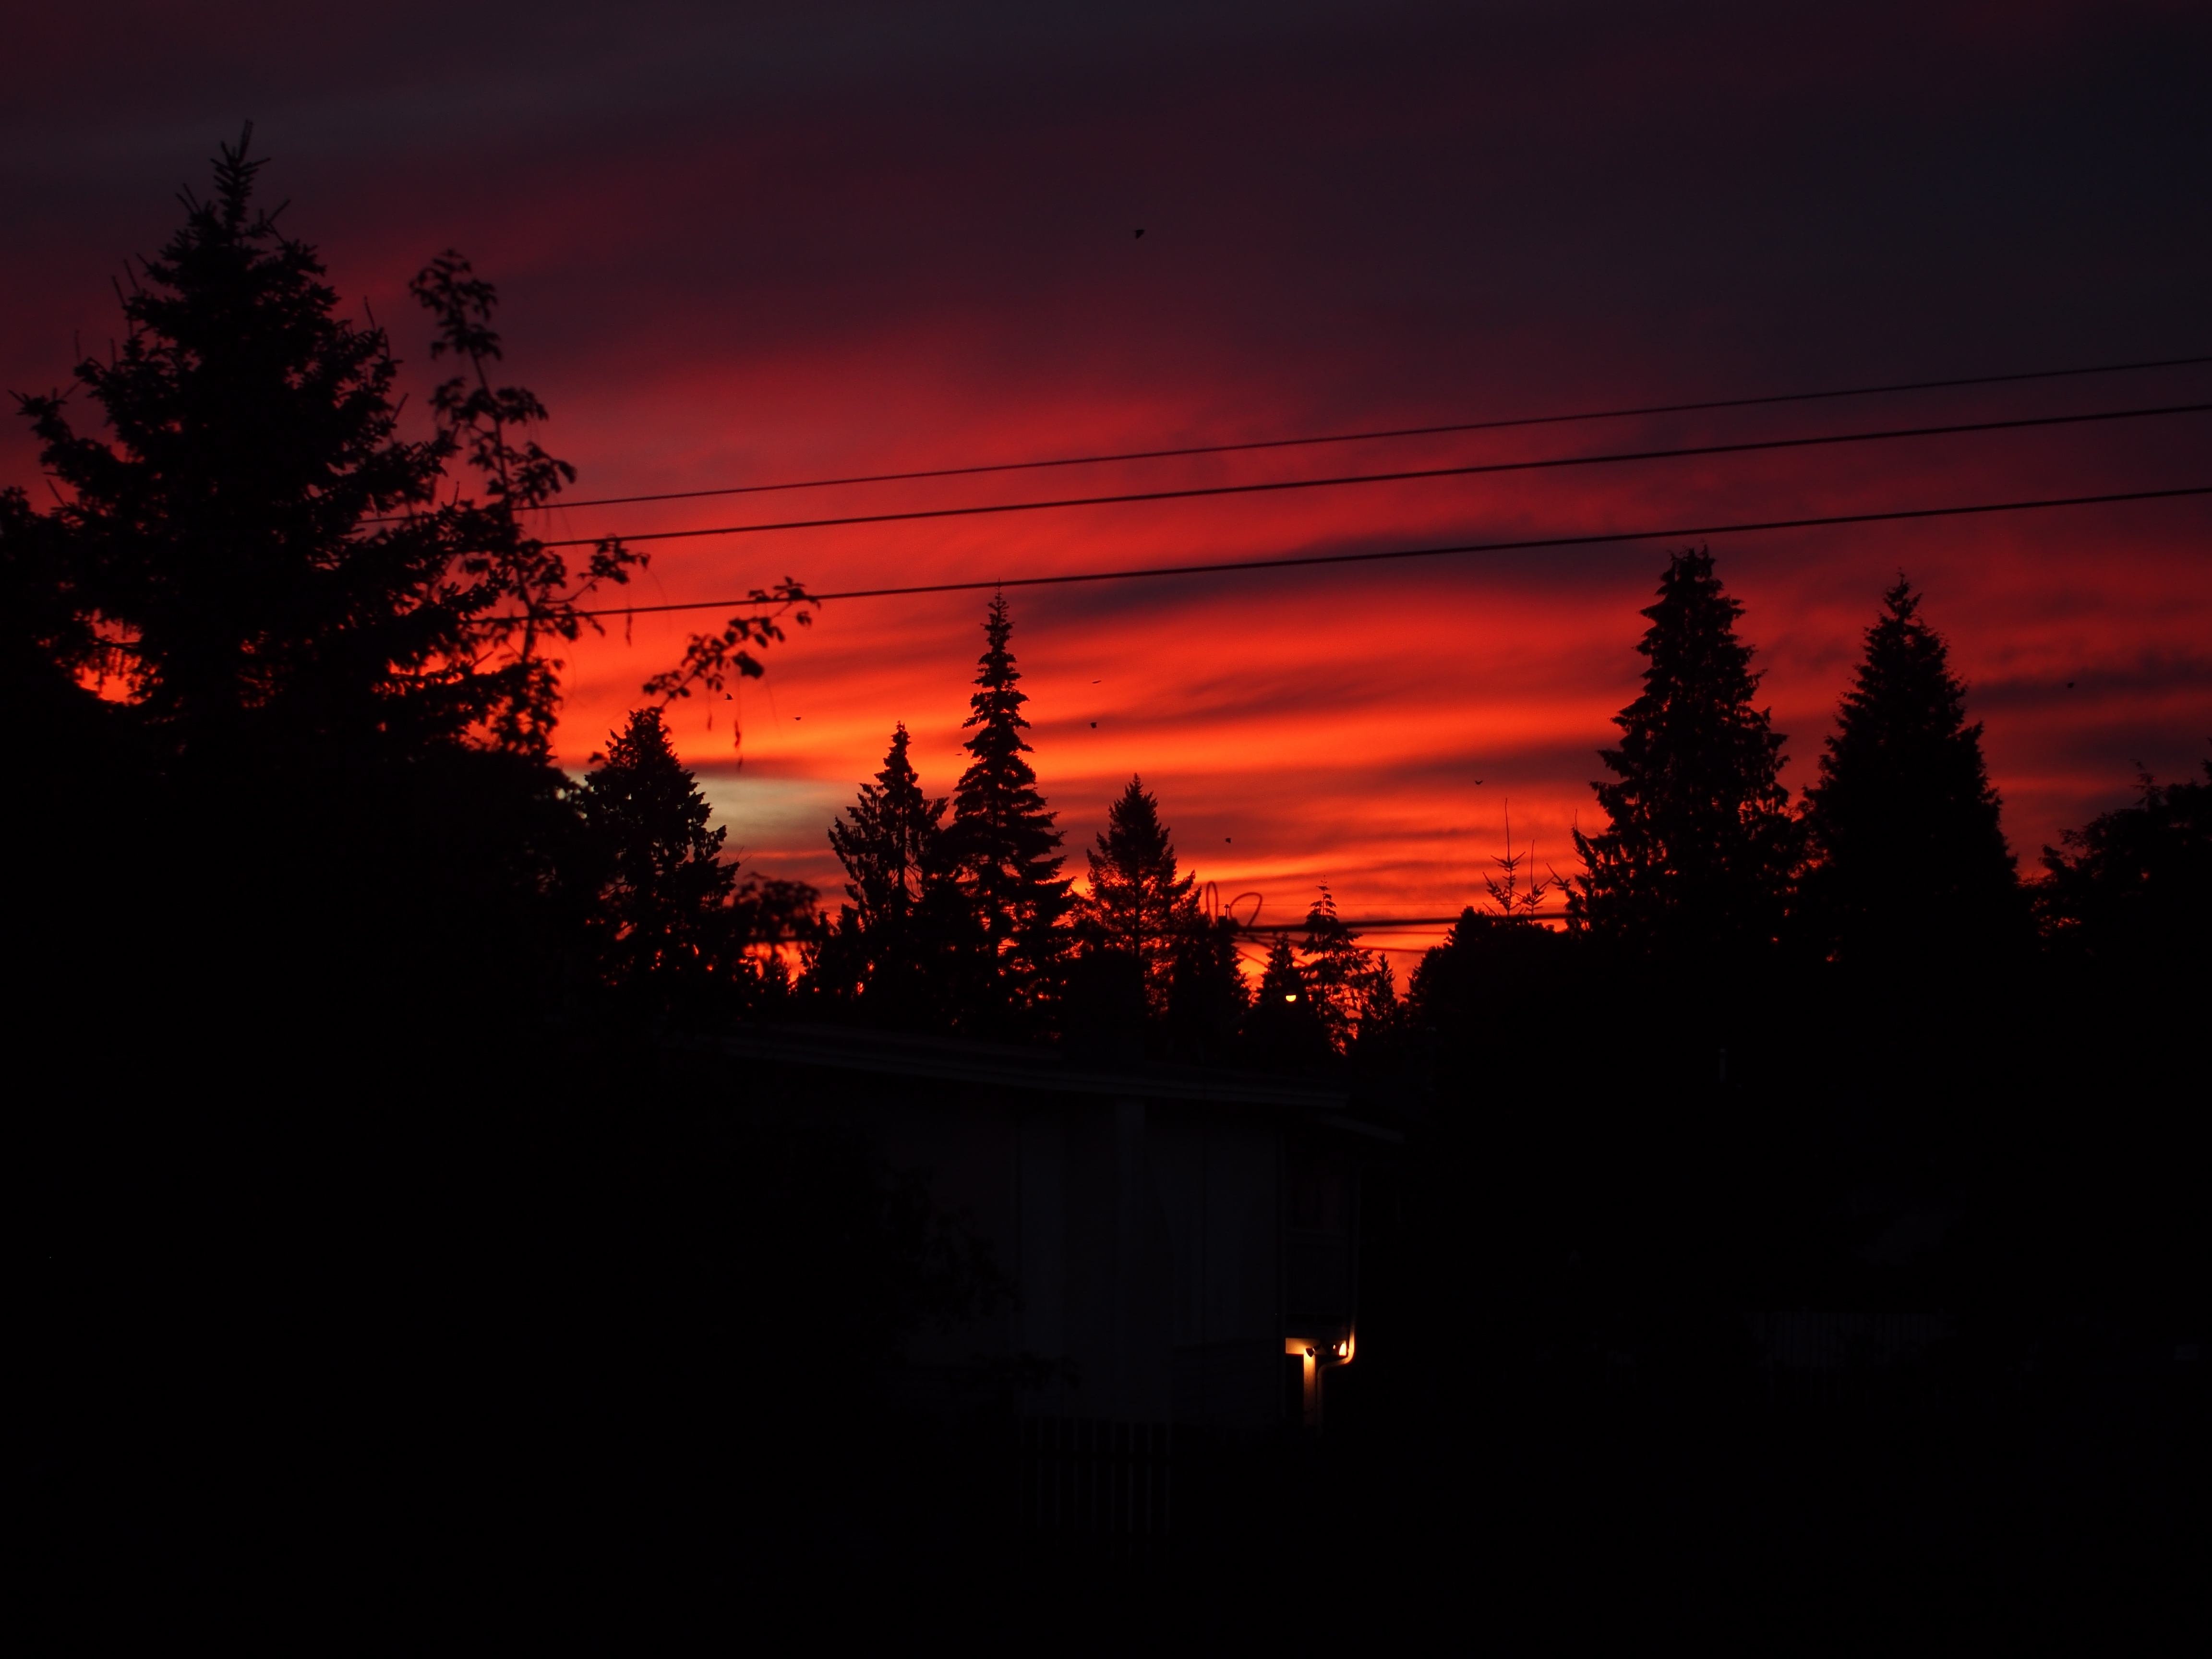
cloud, sky, sun, sunrise, sunset, night, sunlight, morning, dawn, atmosphere, dusk, evening, darkness, trees, clouds, crows, beautifulcolours, warmcolours, hues, afterglow, red sky at morning